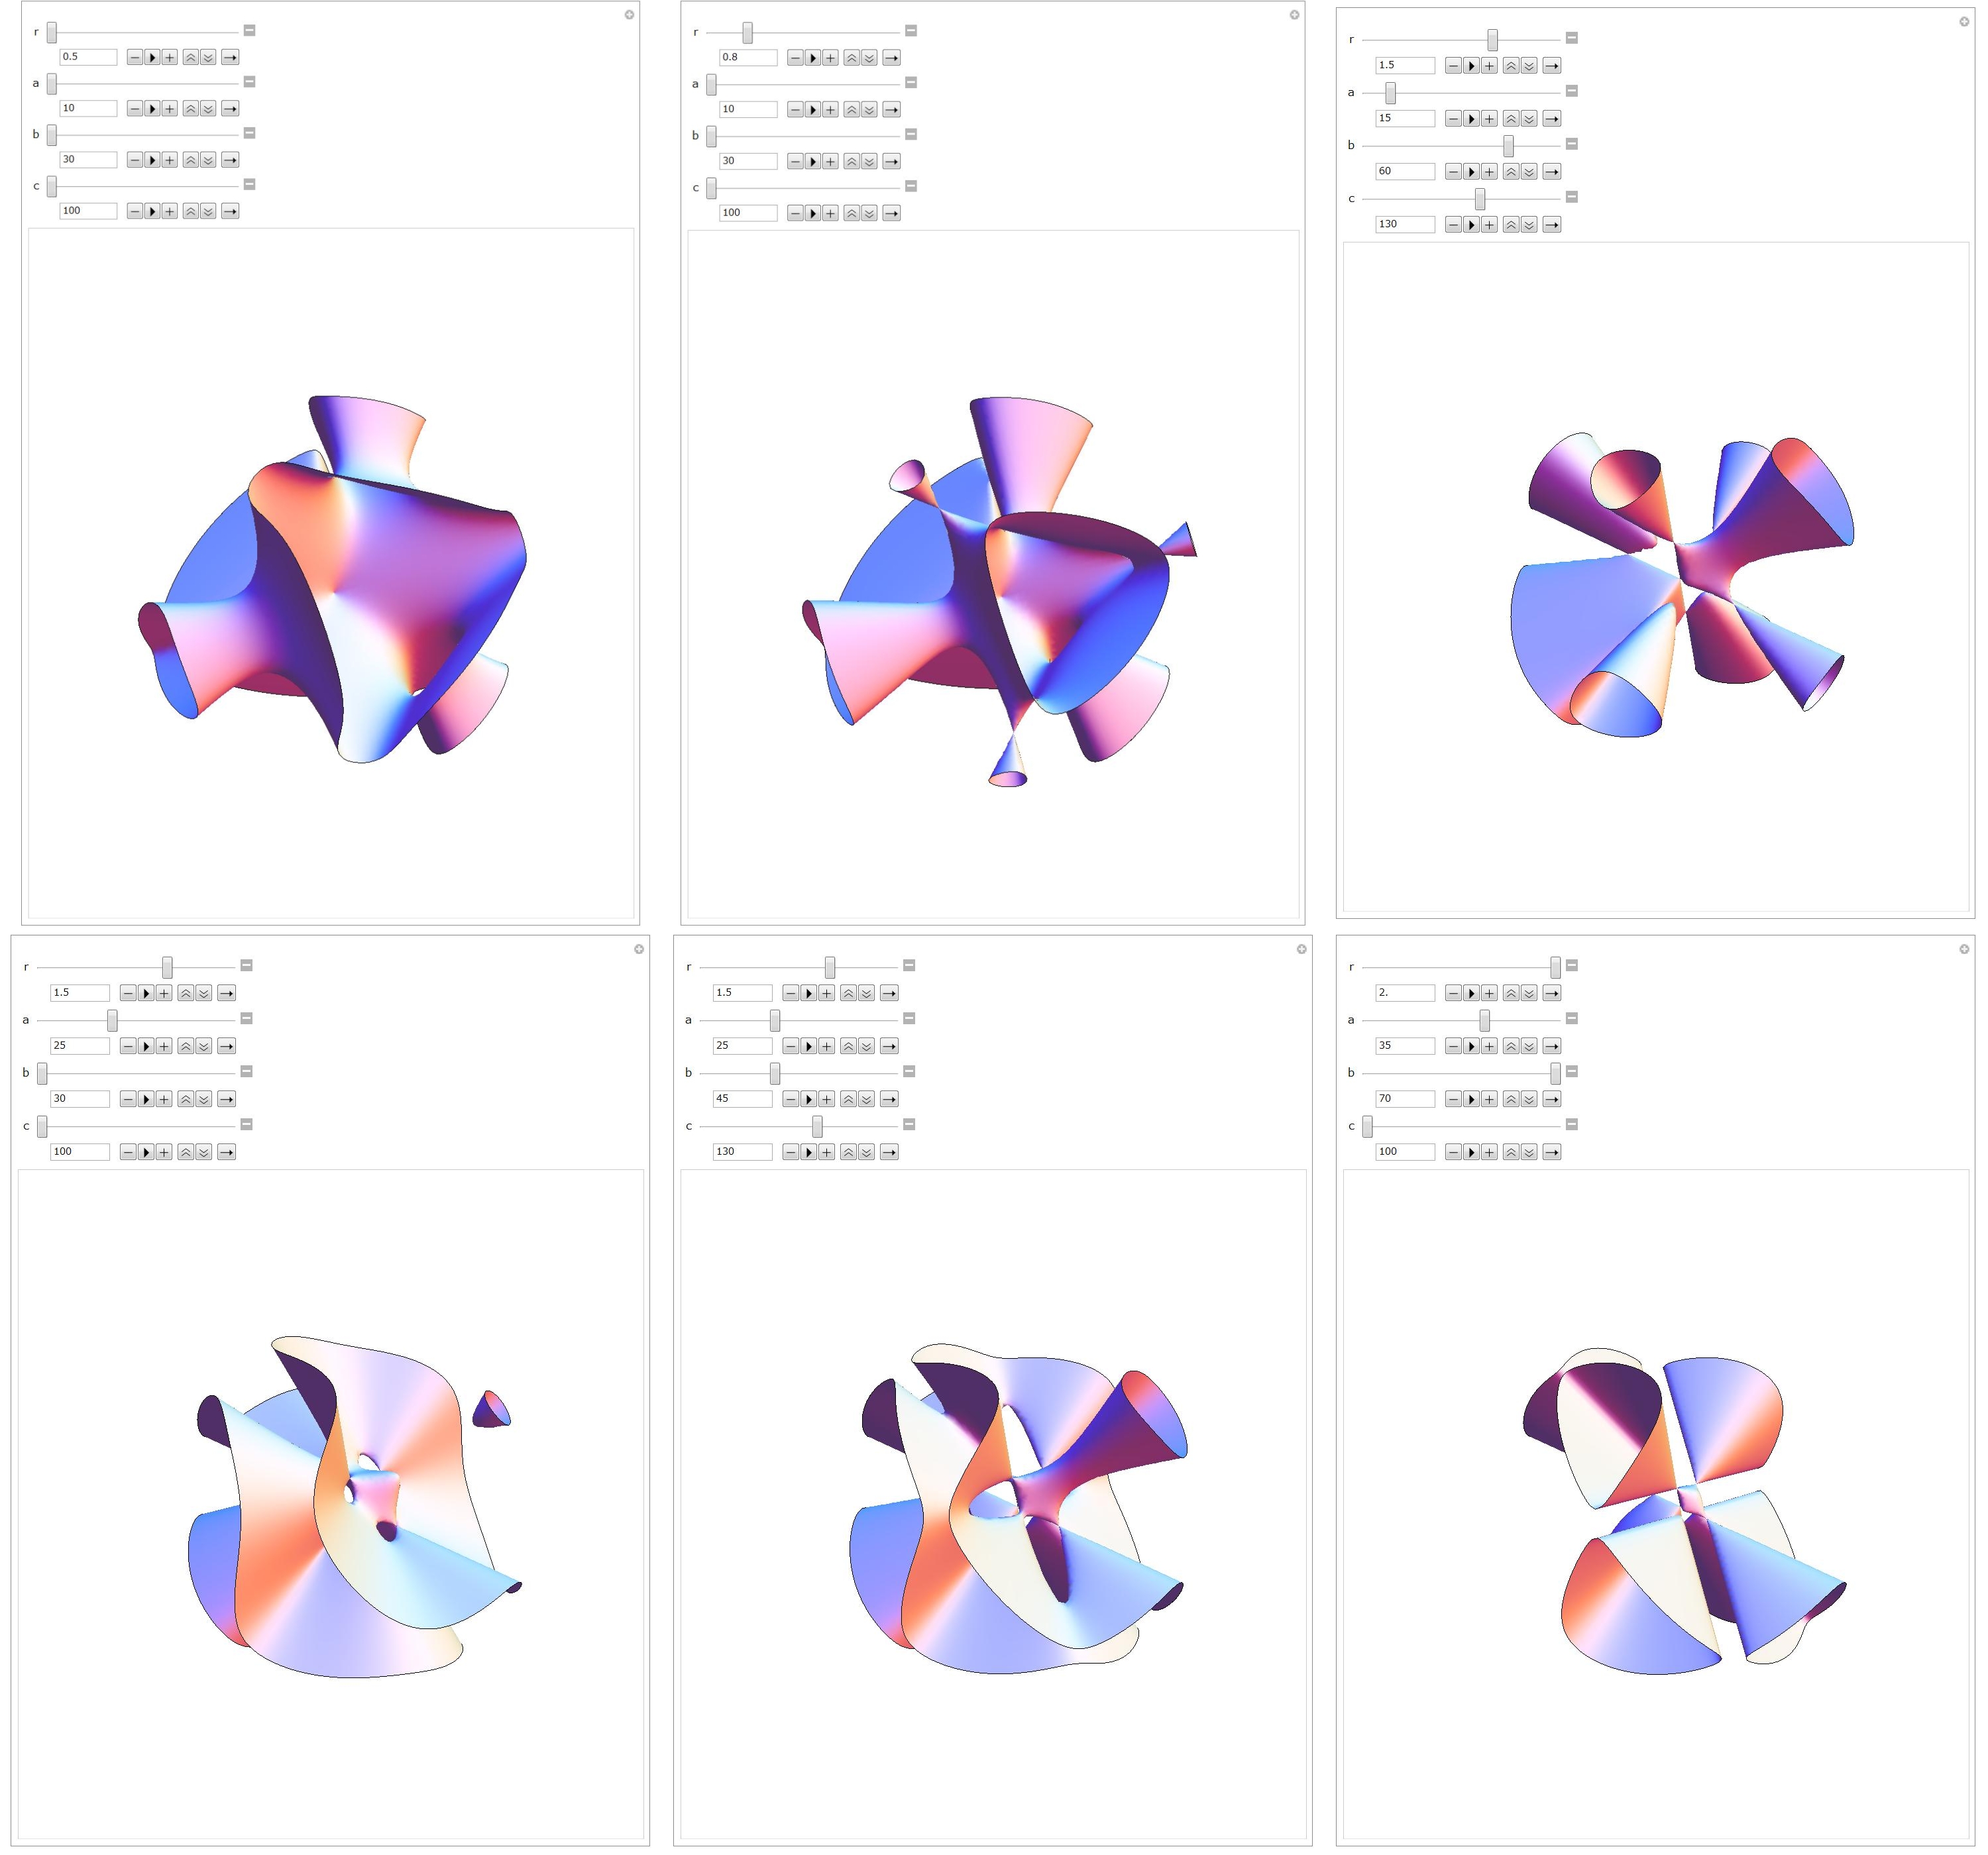
structure, petal, pattern, line, geometry, brand, product, font, sculpture, illustration, design, diagram, symmetry, 3d, graphic, shape, mathematica, cg, code, program, algorithm, geometricsculpture, contourplot3d, clip art, nordstrandsweirdsurface